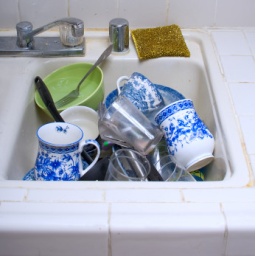
Load of dirty dishes in kitchen sink DG-Friends and Family-Step families